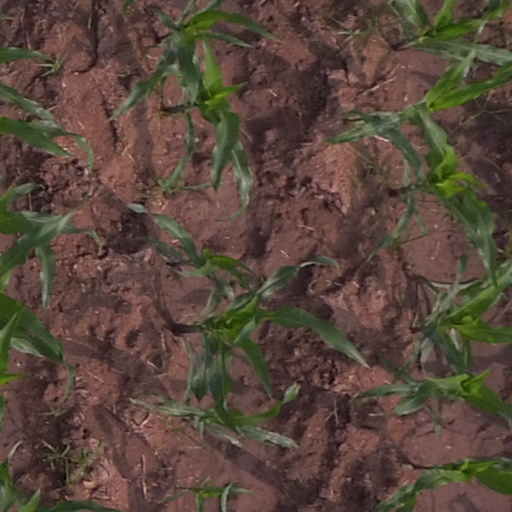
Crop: maize; corn